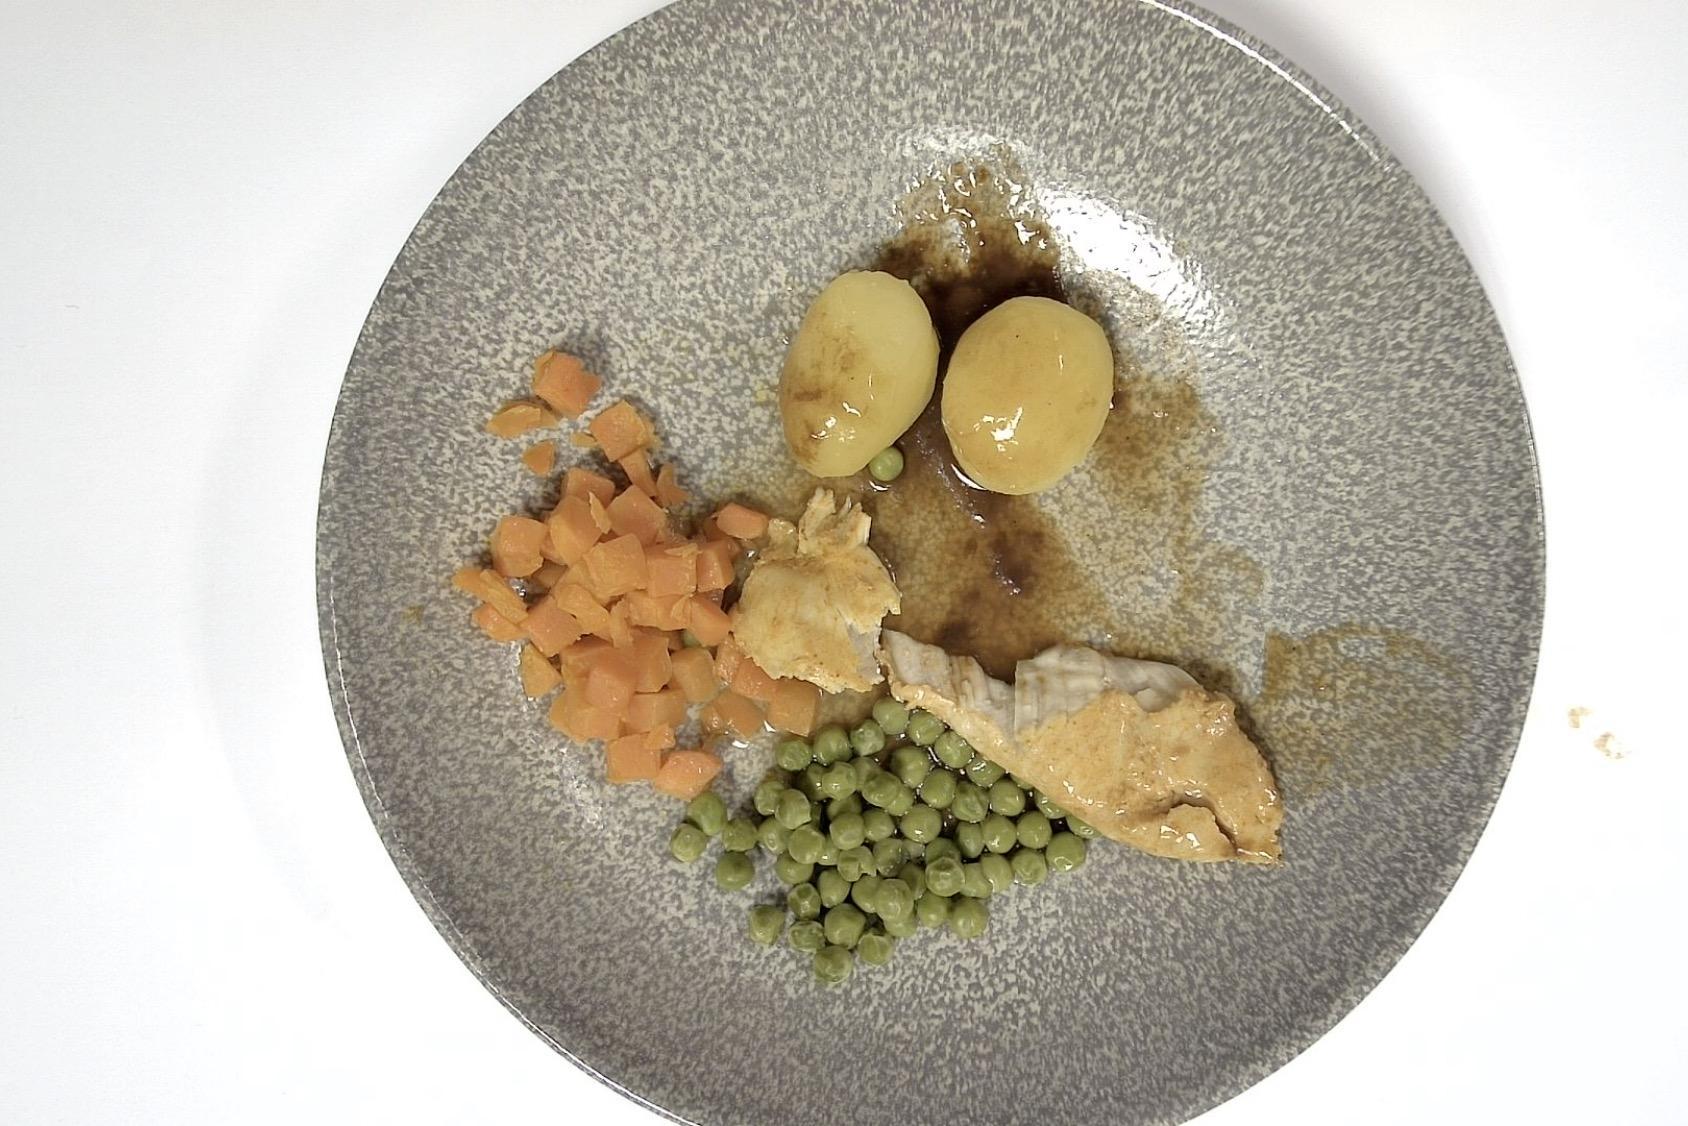
Gericht: Hähnchen mit Kartoffeln , Erbsen Möhre und Braune Sauce
Portionsgröße: Normale Portion
Zutaten: Kartoffeln, Erbsen, Möhre, Braune Sauce , Hähnchen
Gewicht vorher: 336 g
Kalorien vorher: 234,940 kcal
Gewicht nachher: 166 g
Kalorien nachher: 116,072 kcal